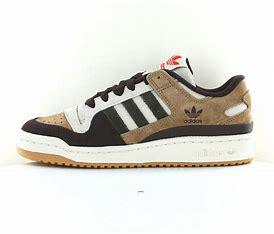
Brand: Adidas
Model: Forum Cl